K-box

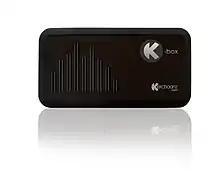
The K-box Gel Audio Speaker

K-box was a small loudspeaker powered by an internal amplifier sold by Kerchoonz.com in 2009.